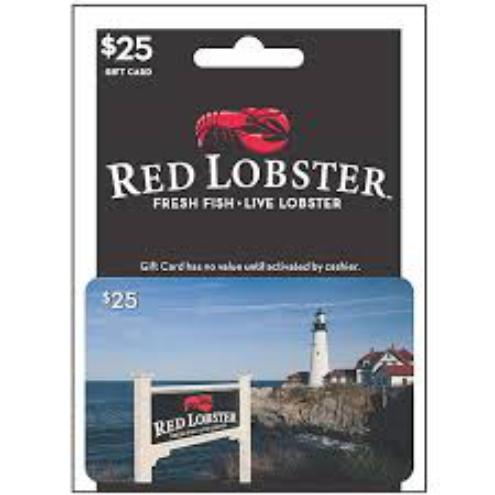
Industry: Food